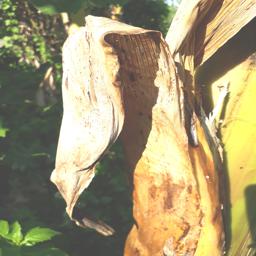
Label: PSEUDOSTEM WEEVIL